Fort Glanville Conservation Park

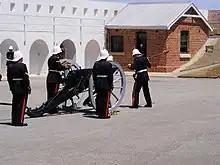
16 pounder being loaded in front of the guardhouse and rear defensive wall. Note the archways formerly used to store 64-pounder ammunition

The barracks consists of two levels, with rifle firing holes on all sides. Iron shutters closed on the inside and were locked with wooden beams. In 1885 the verandah facing the manning parade was enclosed with wooden shutters to keep the weather out. These shutters were removed during 20th-century restoration work and the verandah returned to original condition. The roof was at first flat timber overlaid by of lime concrete. This first roof leaked and an iron roof was added in 1885. The first floor of the barracks contains the officer's rooms and troop's barracks room. Its eastern (outer) wall is not flat, incorporating a design feature known as "hornwork", which opens the field of fire from the rifle holes. Some of the firing holes were bricked in during the 1930s; this has been only partly rectified during restoration.